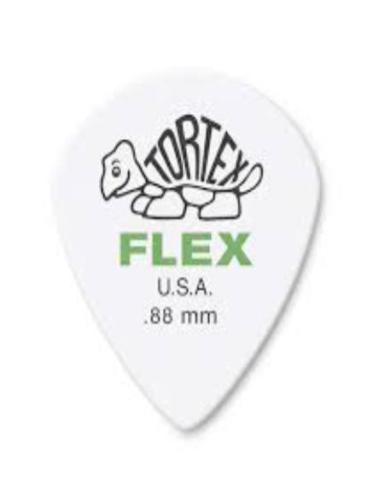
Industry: Leisure